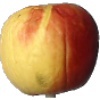
Label: red_yellow_apple